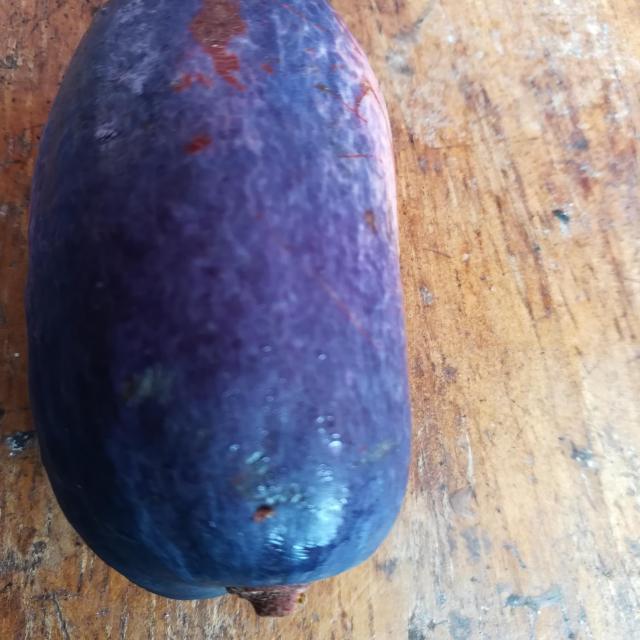
Plum grade: unaffected